Malawi

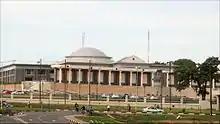
National Assembly building in Lilongwe

The legislative branch consists of a unicameral National Assembly of 193 members who are elected every five years, and although the Malawian constitution provides for a Senate of 80 seats, one does not exist in practice. If created, the Senate would provide representation for traditional leaders and a variety of geographic districts, as well as special interest groups, including the disabled, youth, and women. The Malawi Congress Party is the ruling party together with several other parties in the Tonse Alliance led by Lazarus Chakwera while the Democratic Progressive Party is the main opposition party. Suffrage is universal at 18 years of age, and the central government budget for 2021/2022 is $2.4 billion from $2.8 billion for the 2020/2021 financial year.